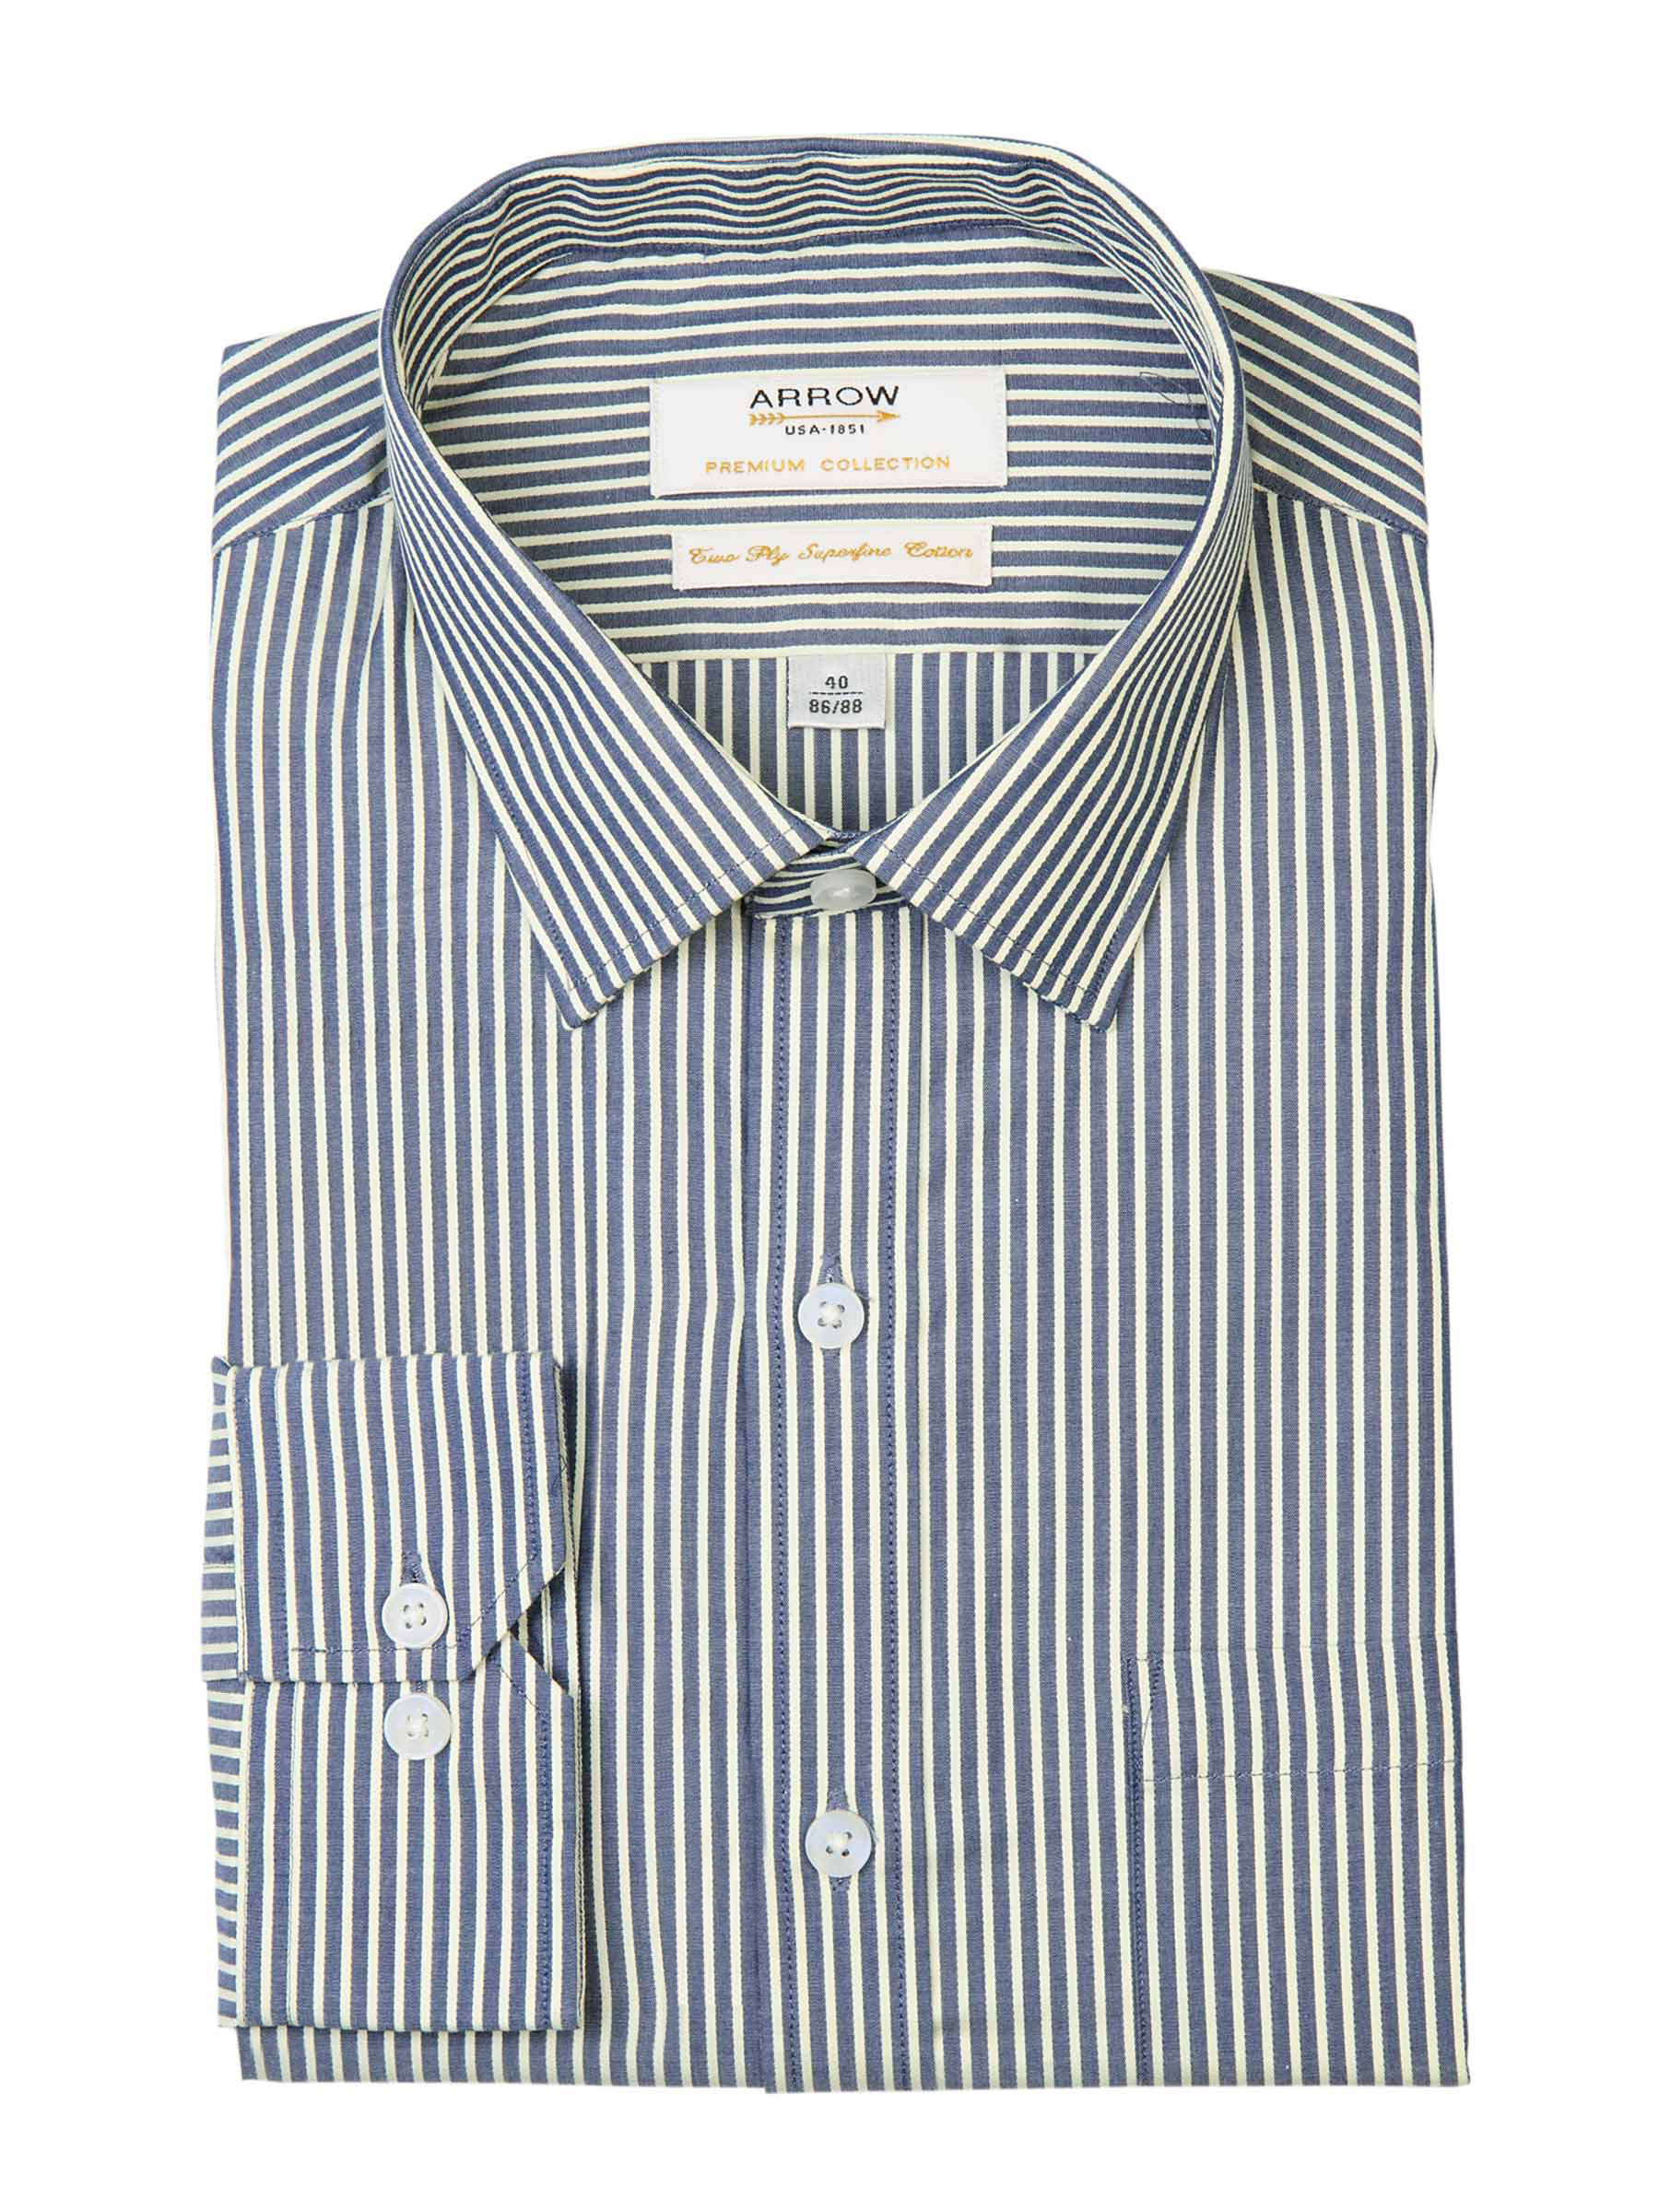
Arrow Men Blue Striped Shirt
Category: Apparel / Topwear / Shirts
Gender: Men
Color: Blue
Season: Summer 2012
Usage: Formal